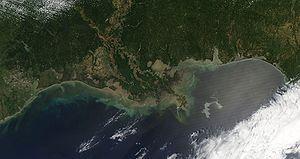
Vue du delta du Mississippi, avec la nappe de pétrole due à la marée noire de Deepwater Horizon. Українська: Компіляція супутникових знімків NASA дельти Міссісіпі в Мексиканській затоці та нафтова пляма, що утворилася внаслідок аварії на буровій платформі Deepwater Horizon, 28 квітня 2010 року.